Cone calorimeter

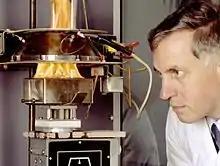
Cone calorimeter stage while in use. Note that thermoplastic walls surround the apparatus, providing safe separation between the flame and the scientist.

A cone calorimeter is an instrument used to study the behavior of fire in small samples of condensed phase materials. It is widely used in the field of fire safety engineering and in oxygen consumption calorimetry.